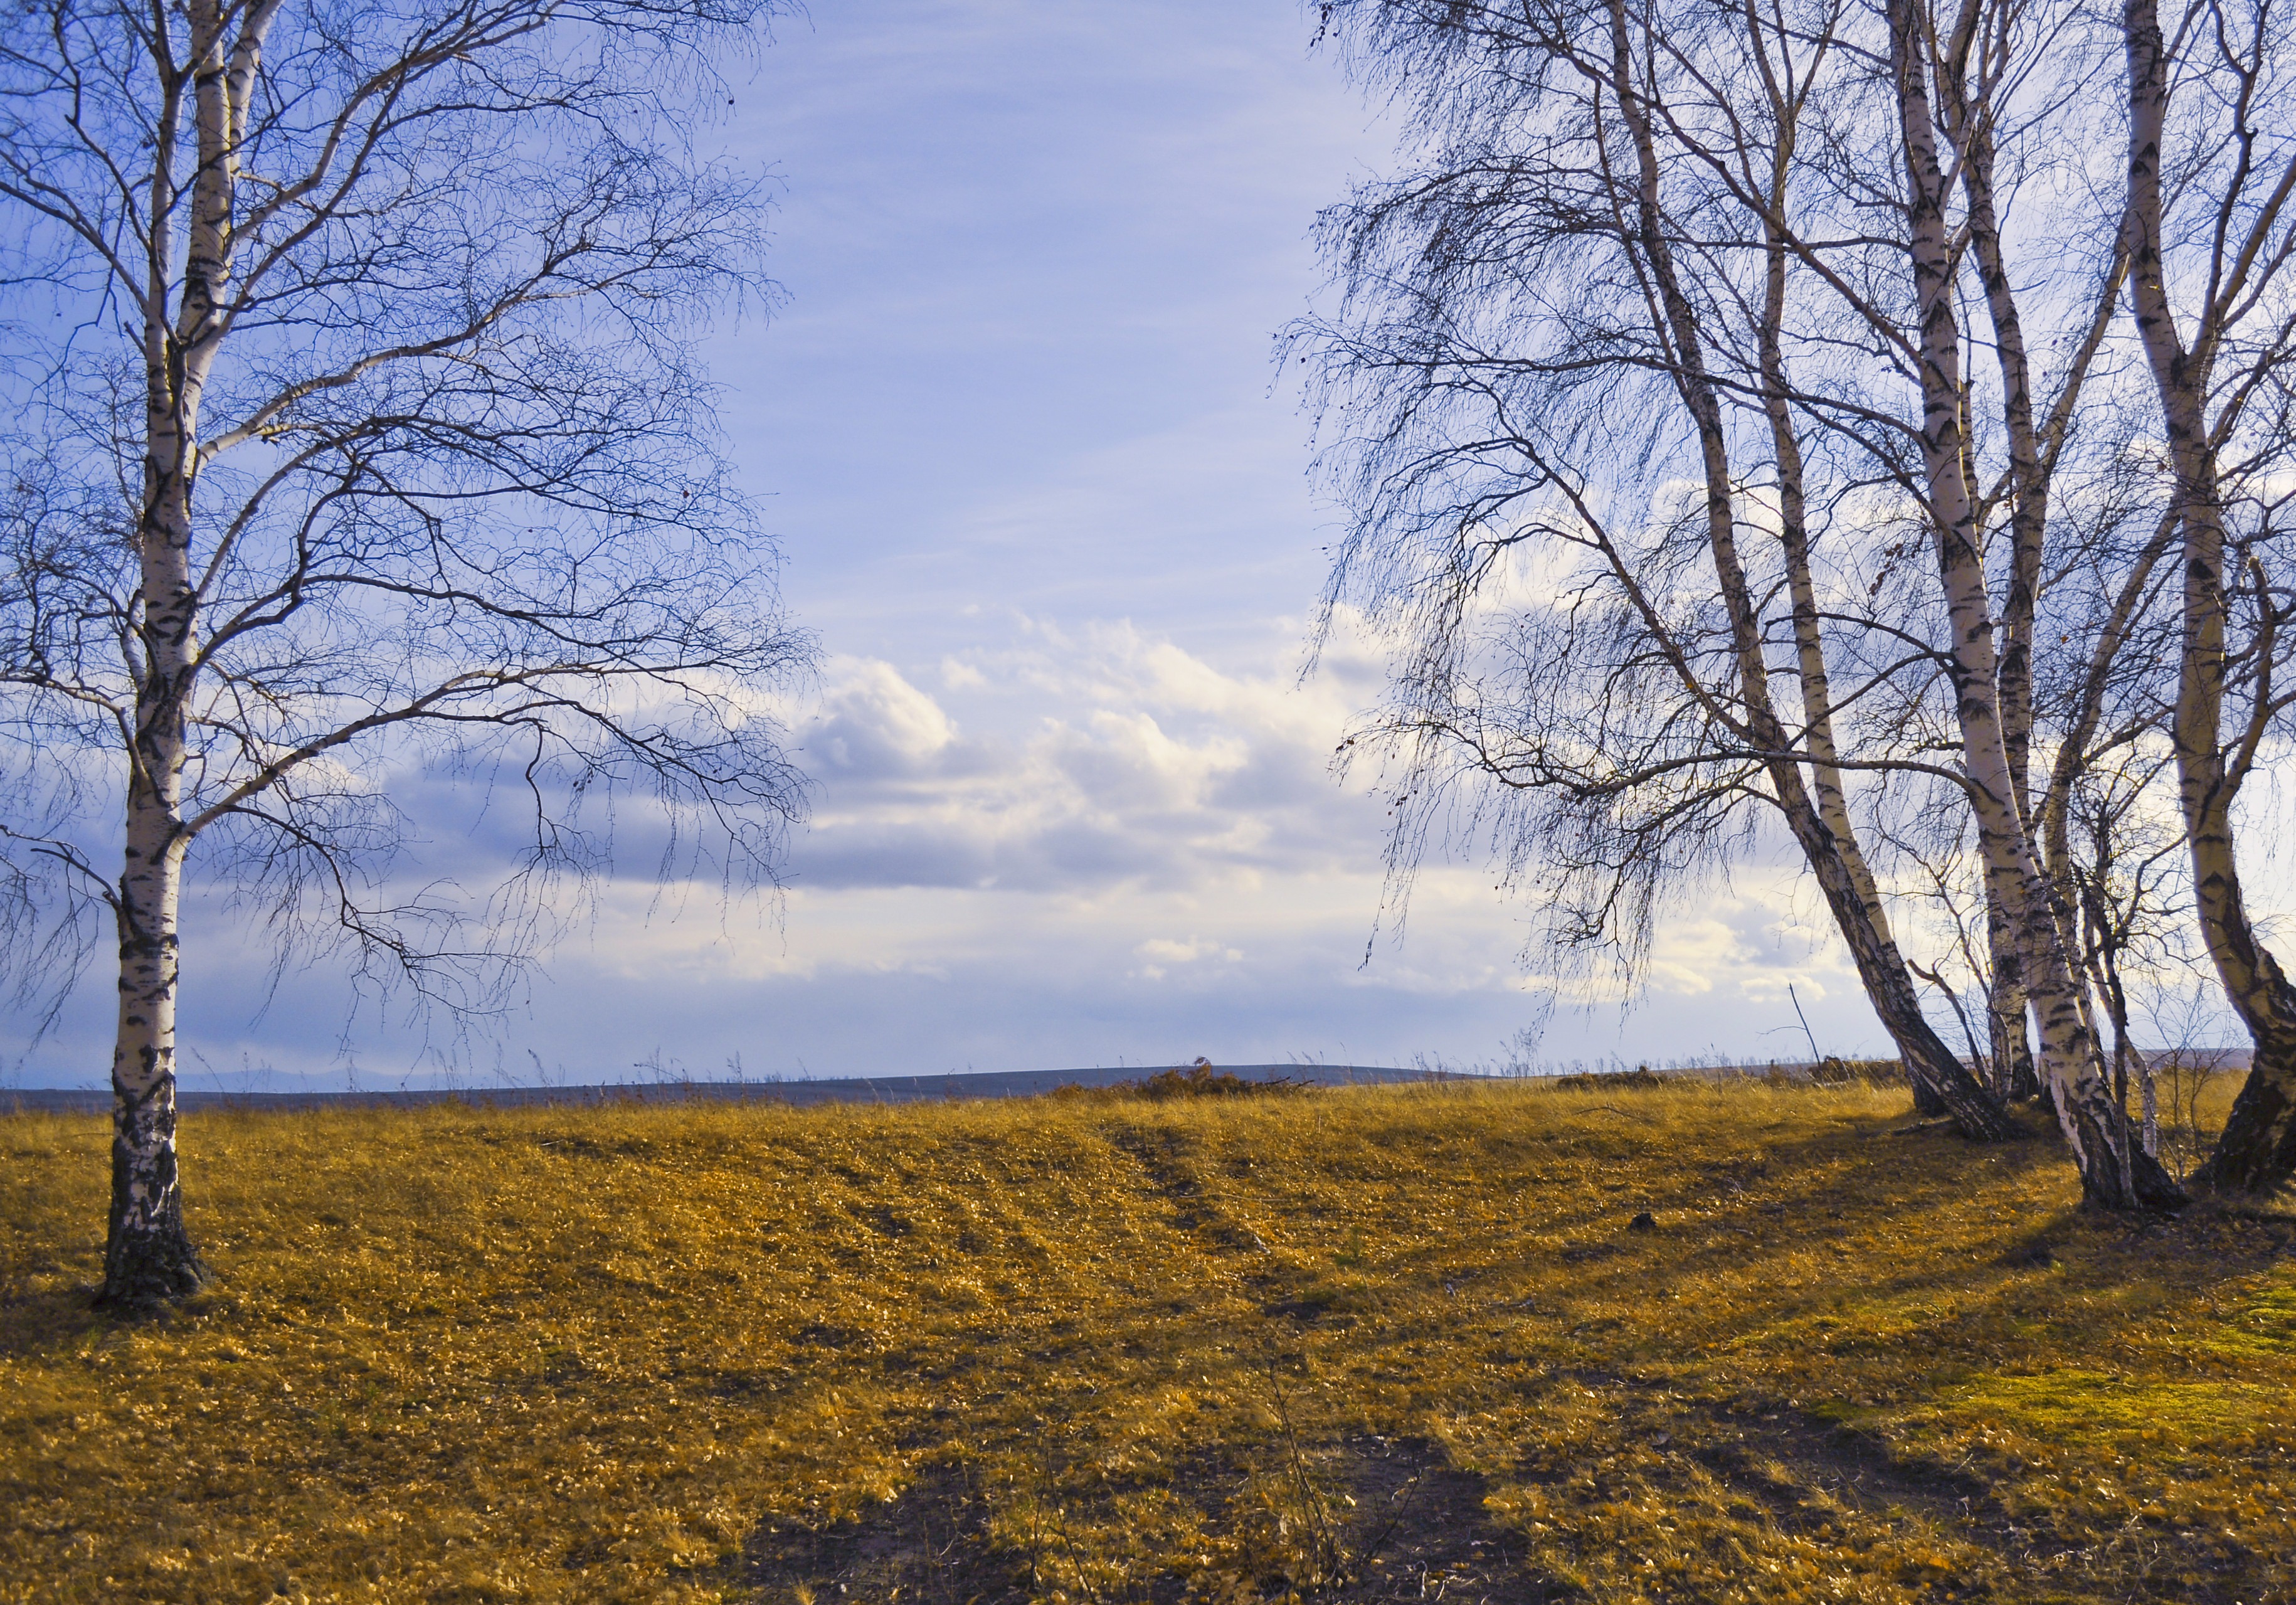
landscape, tree, nature, forest, grass, horizon, branch, open, winter, cloud, plant, sky, field, meadow, prairie, sunlight, morning, leaf, hill, flower, space, autumn, season, plain, trees, beauty, woodland, habitat, ecosystem, rural area, natural environment, atmospheric phenomenon, grass family, woody plant